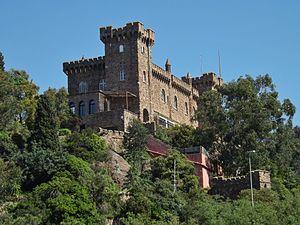
Vue du château d'Agecroft, à Mandelieu-la-Napoule près de Cannes, dans les Alpes-Maritimes.
Mandelieu-la-Napoule est une commune française, située dans le département des Alpes-Maritimes en région Provence-Alpes-Côte d'Azur. Elle est issue des fusions des communes de Mandelieu et de La Napoule.